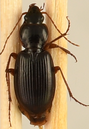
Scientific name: Synuchus impunctatus
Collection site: Harvard Forest & Quabbin Watershed NEON (HARV), plot HARV_008